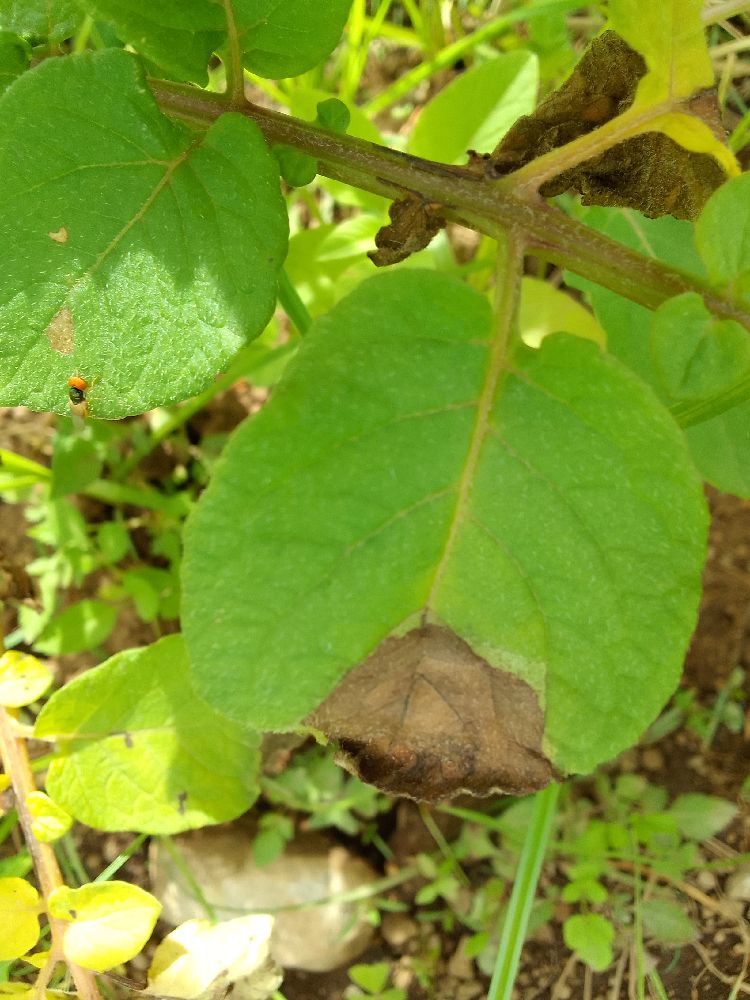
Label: Late blight